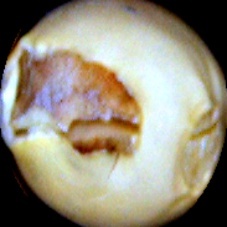
Label: Broken